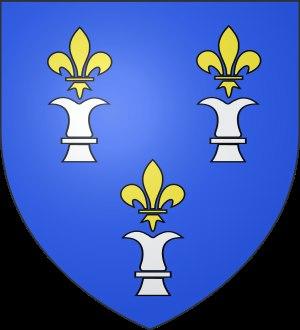
Le château de Pomayrols est situé au centre du bourg de la commune de Pomayrols, dans le département français de l'Aveyron.